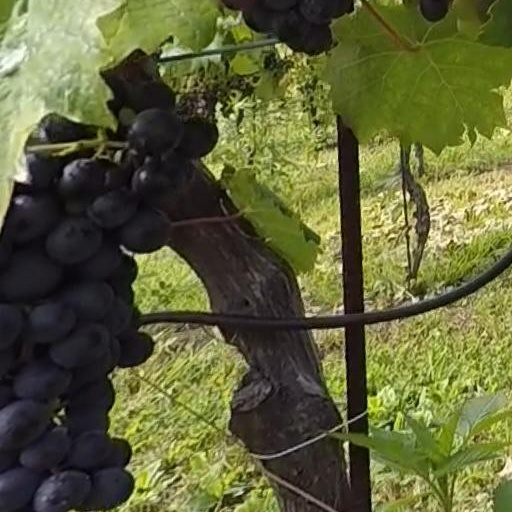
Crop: grape